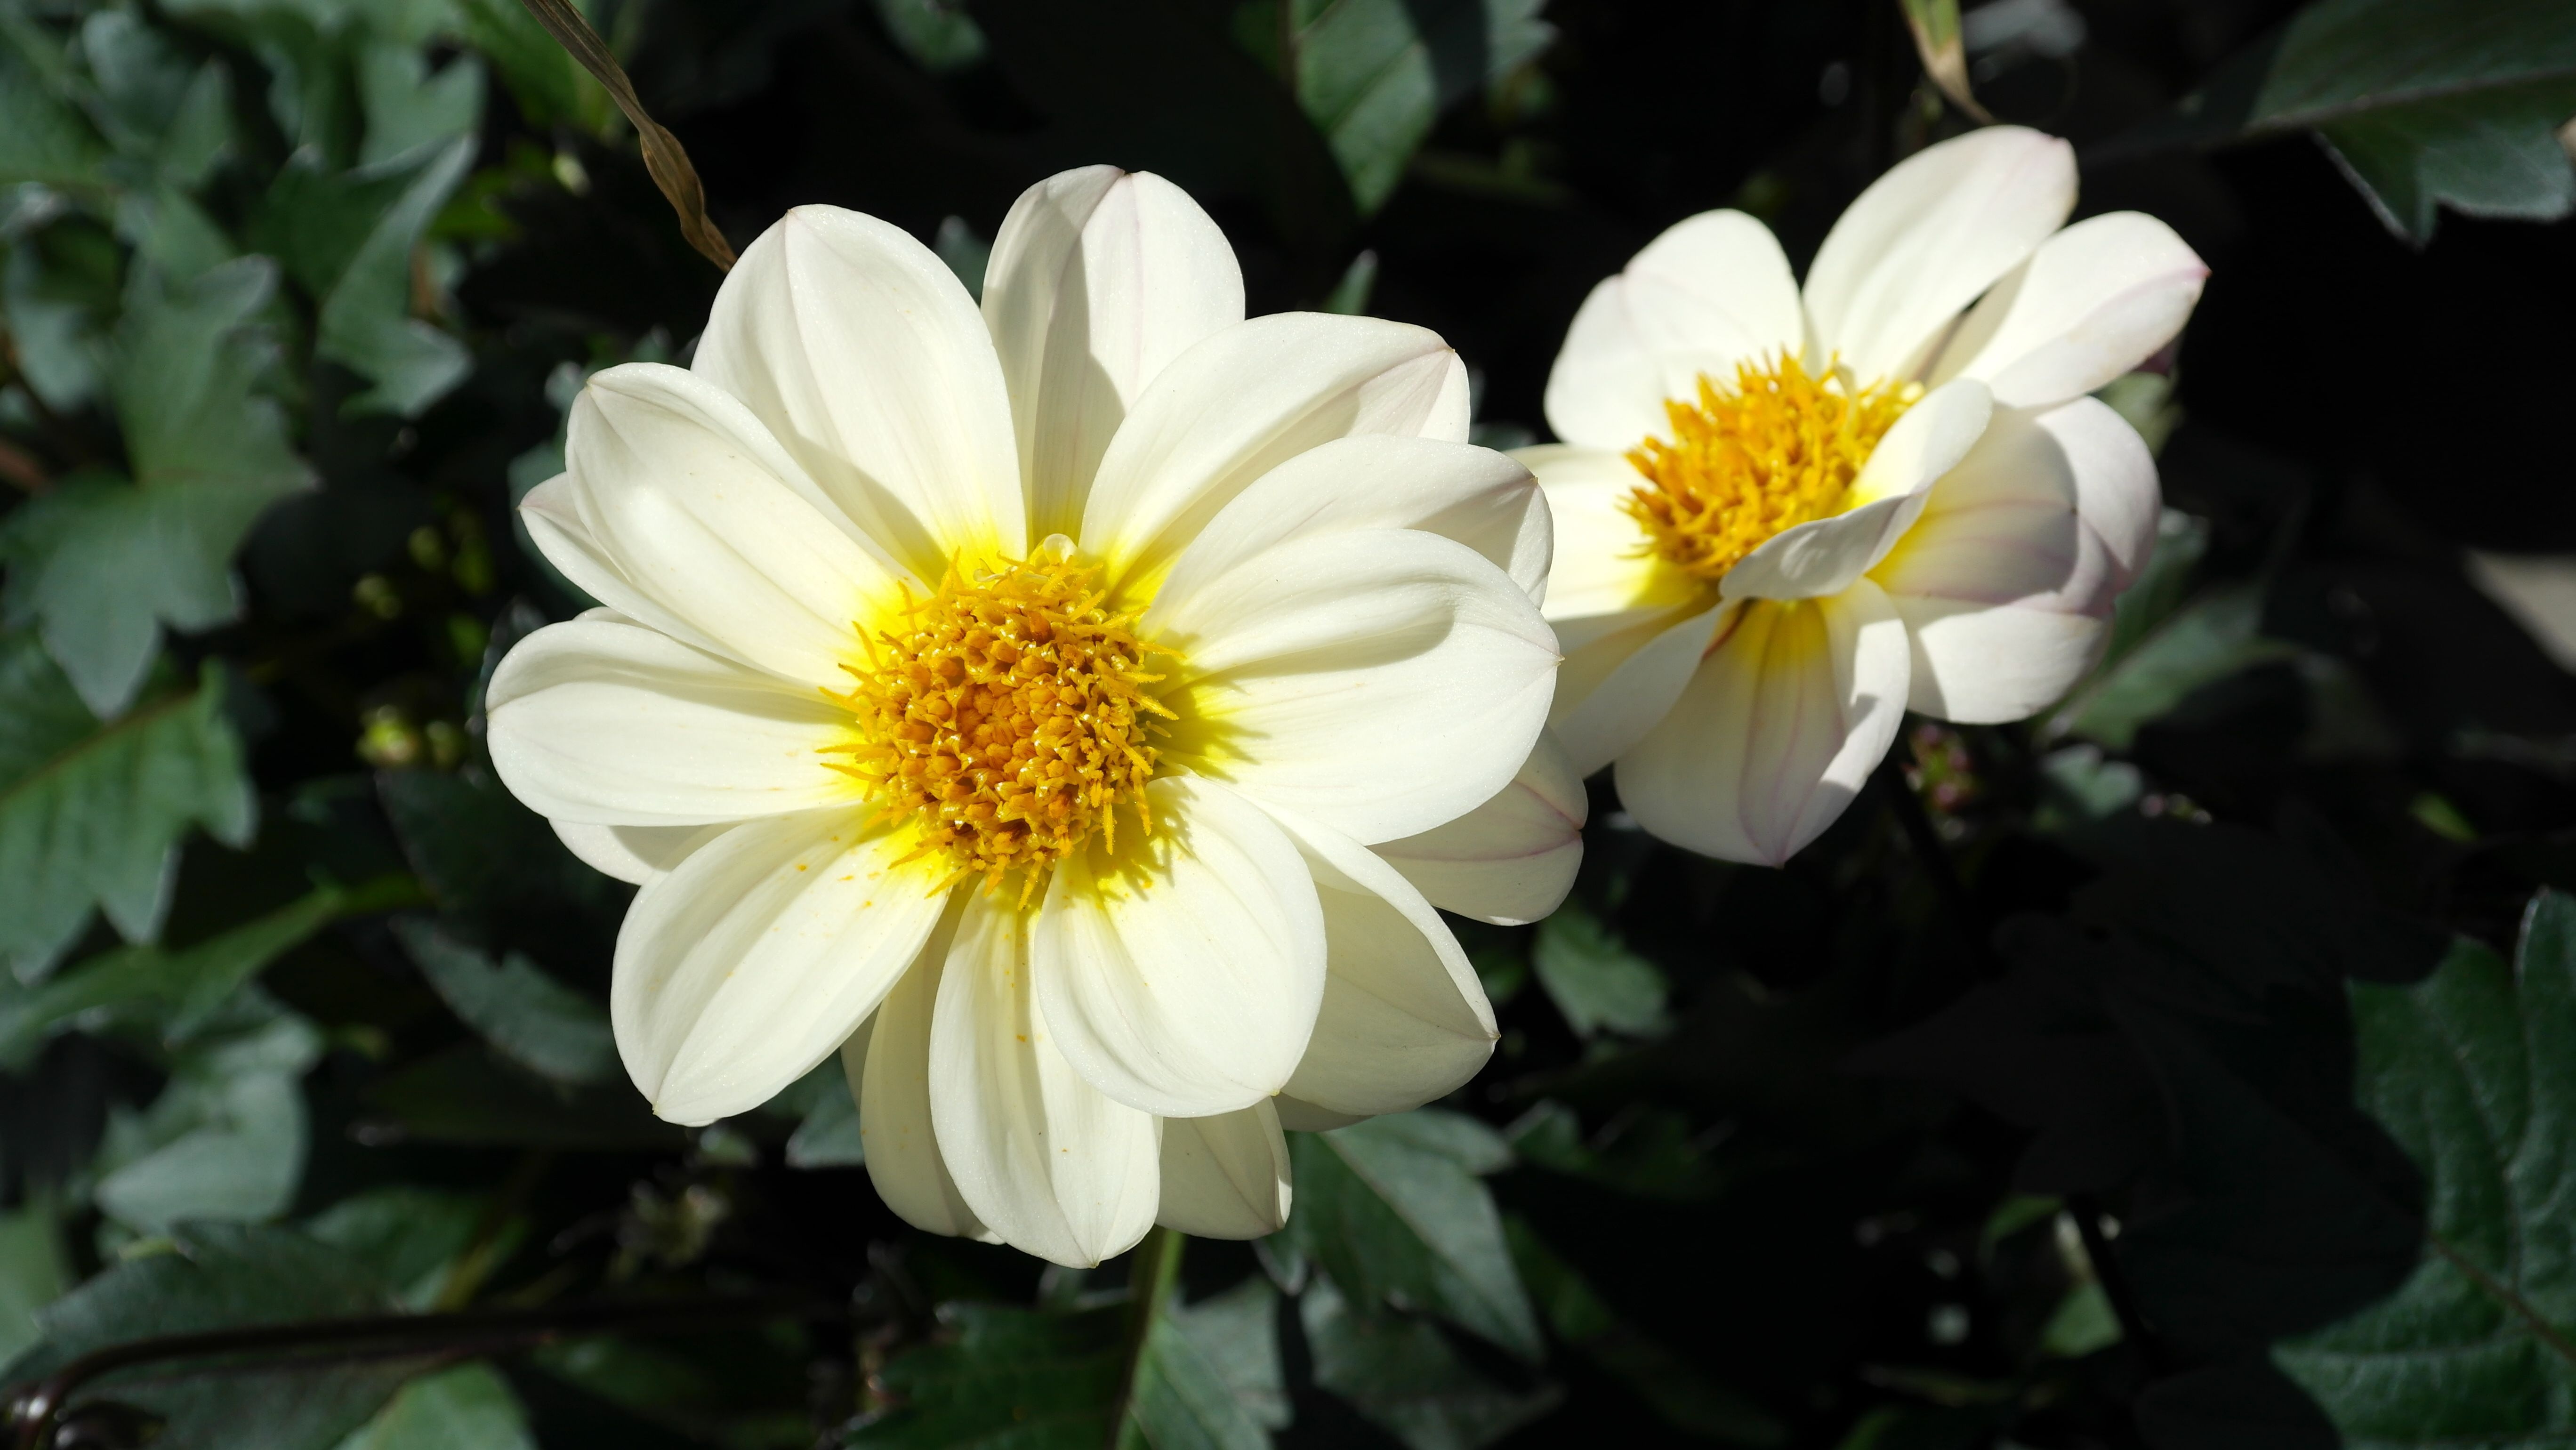
nature, blossom, plant, white, leaf, flower, petal, bloom, summer, daisy, green, color, botany, colorful, yellow, flora, flowers, dahlia, leaves, beautiful, of course, flowering plant, daisy family, oxeye daisy, land plant, marguerite daisy